Oromo expansion

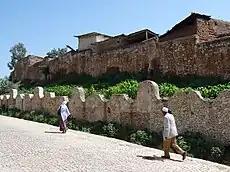
Harar city fortifications originally erected in the sixteenth century following the Oromo invasions

Meslé's time represent a fundamental change in the expansion of the Oromo. Newly-taken territories were permanently settled by Oromo for the first time, and mules and horses began to be ridden. The adoption of horseback riding from the north greatly increased the Oromo fighting power and put them on par with Ethiopian troops, who were largely equipped with firearms. In the new phase of migration adopted under Meslé, the Oromo defeated Emperor Gelawdewos's Jan Amora corps, allowing them to pillage a number of towns. Instead of returning to their homelands, however, they stayed in the new territories. Gelawdewos campaigned against the Oromo as a result, defeating them at 'Asa Zeneb (yet unidentified), but he was nevertheless unable to drive them from the frontier provinces and continued to build the new town in Wej for new refugees.